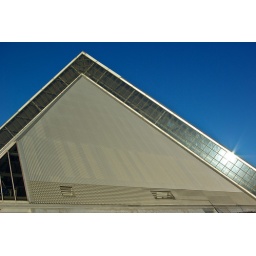
The pyramid shaped building housing the Oasis swimming pool, off Cardington Road in Bedford